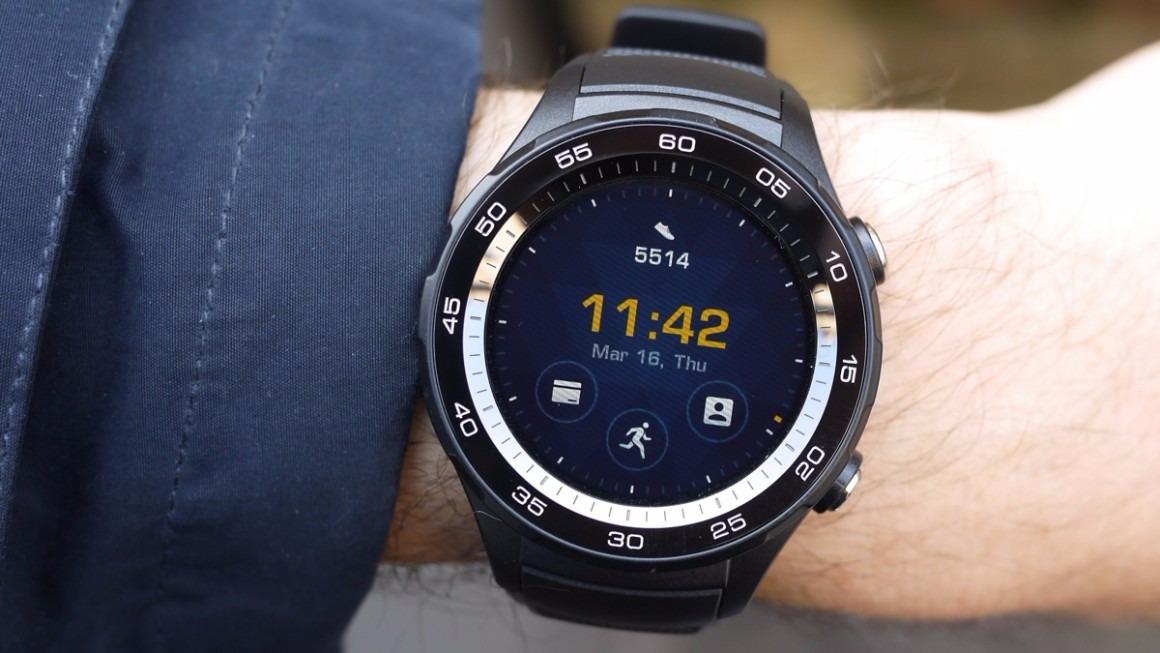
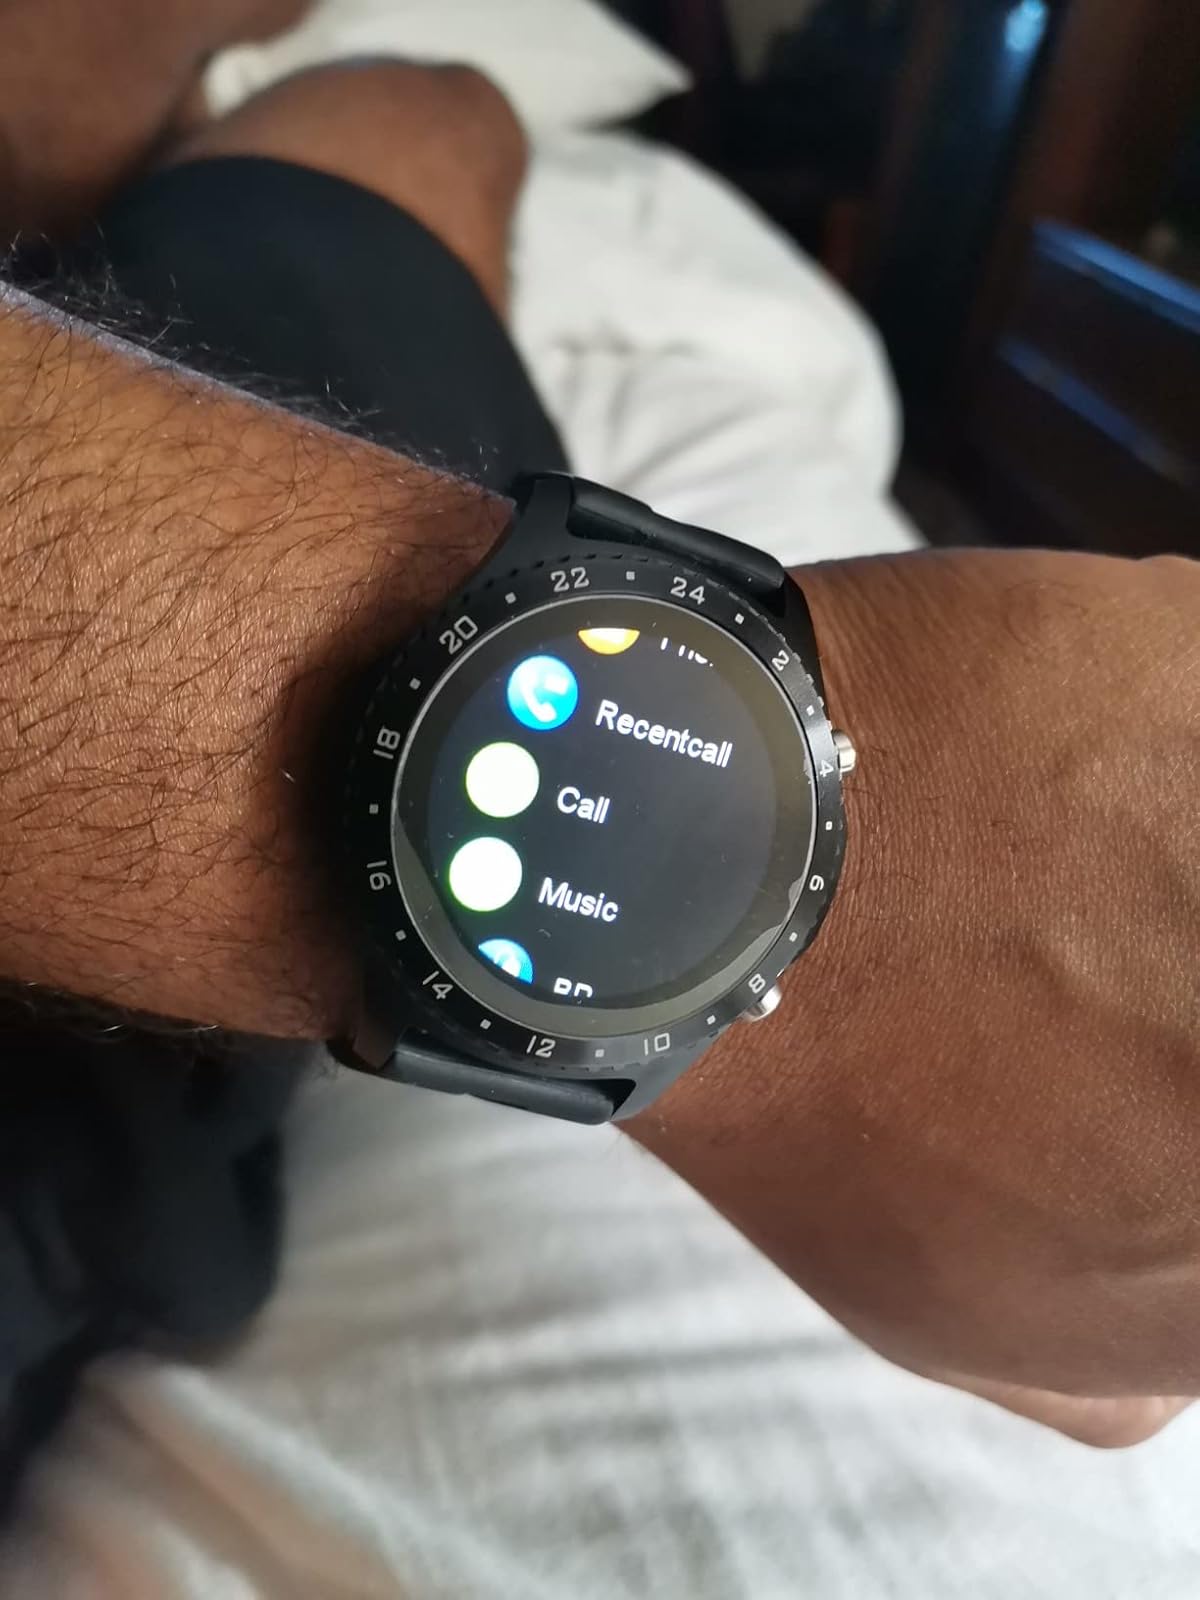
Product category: smartwatch
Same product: no